Abbey Village Reservoir

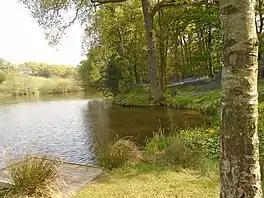
On the western side of the reservoir

The reservoir north of Abbey Village on the River Roddlesworth - known as Close House Reservoir - is the latest addition to the reservoirs around this small Lancashire village, designed to increase water storage capacity in wet years.